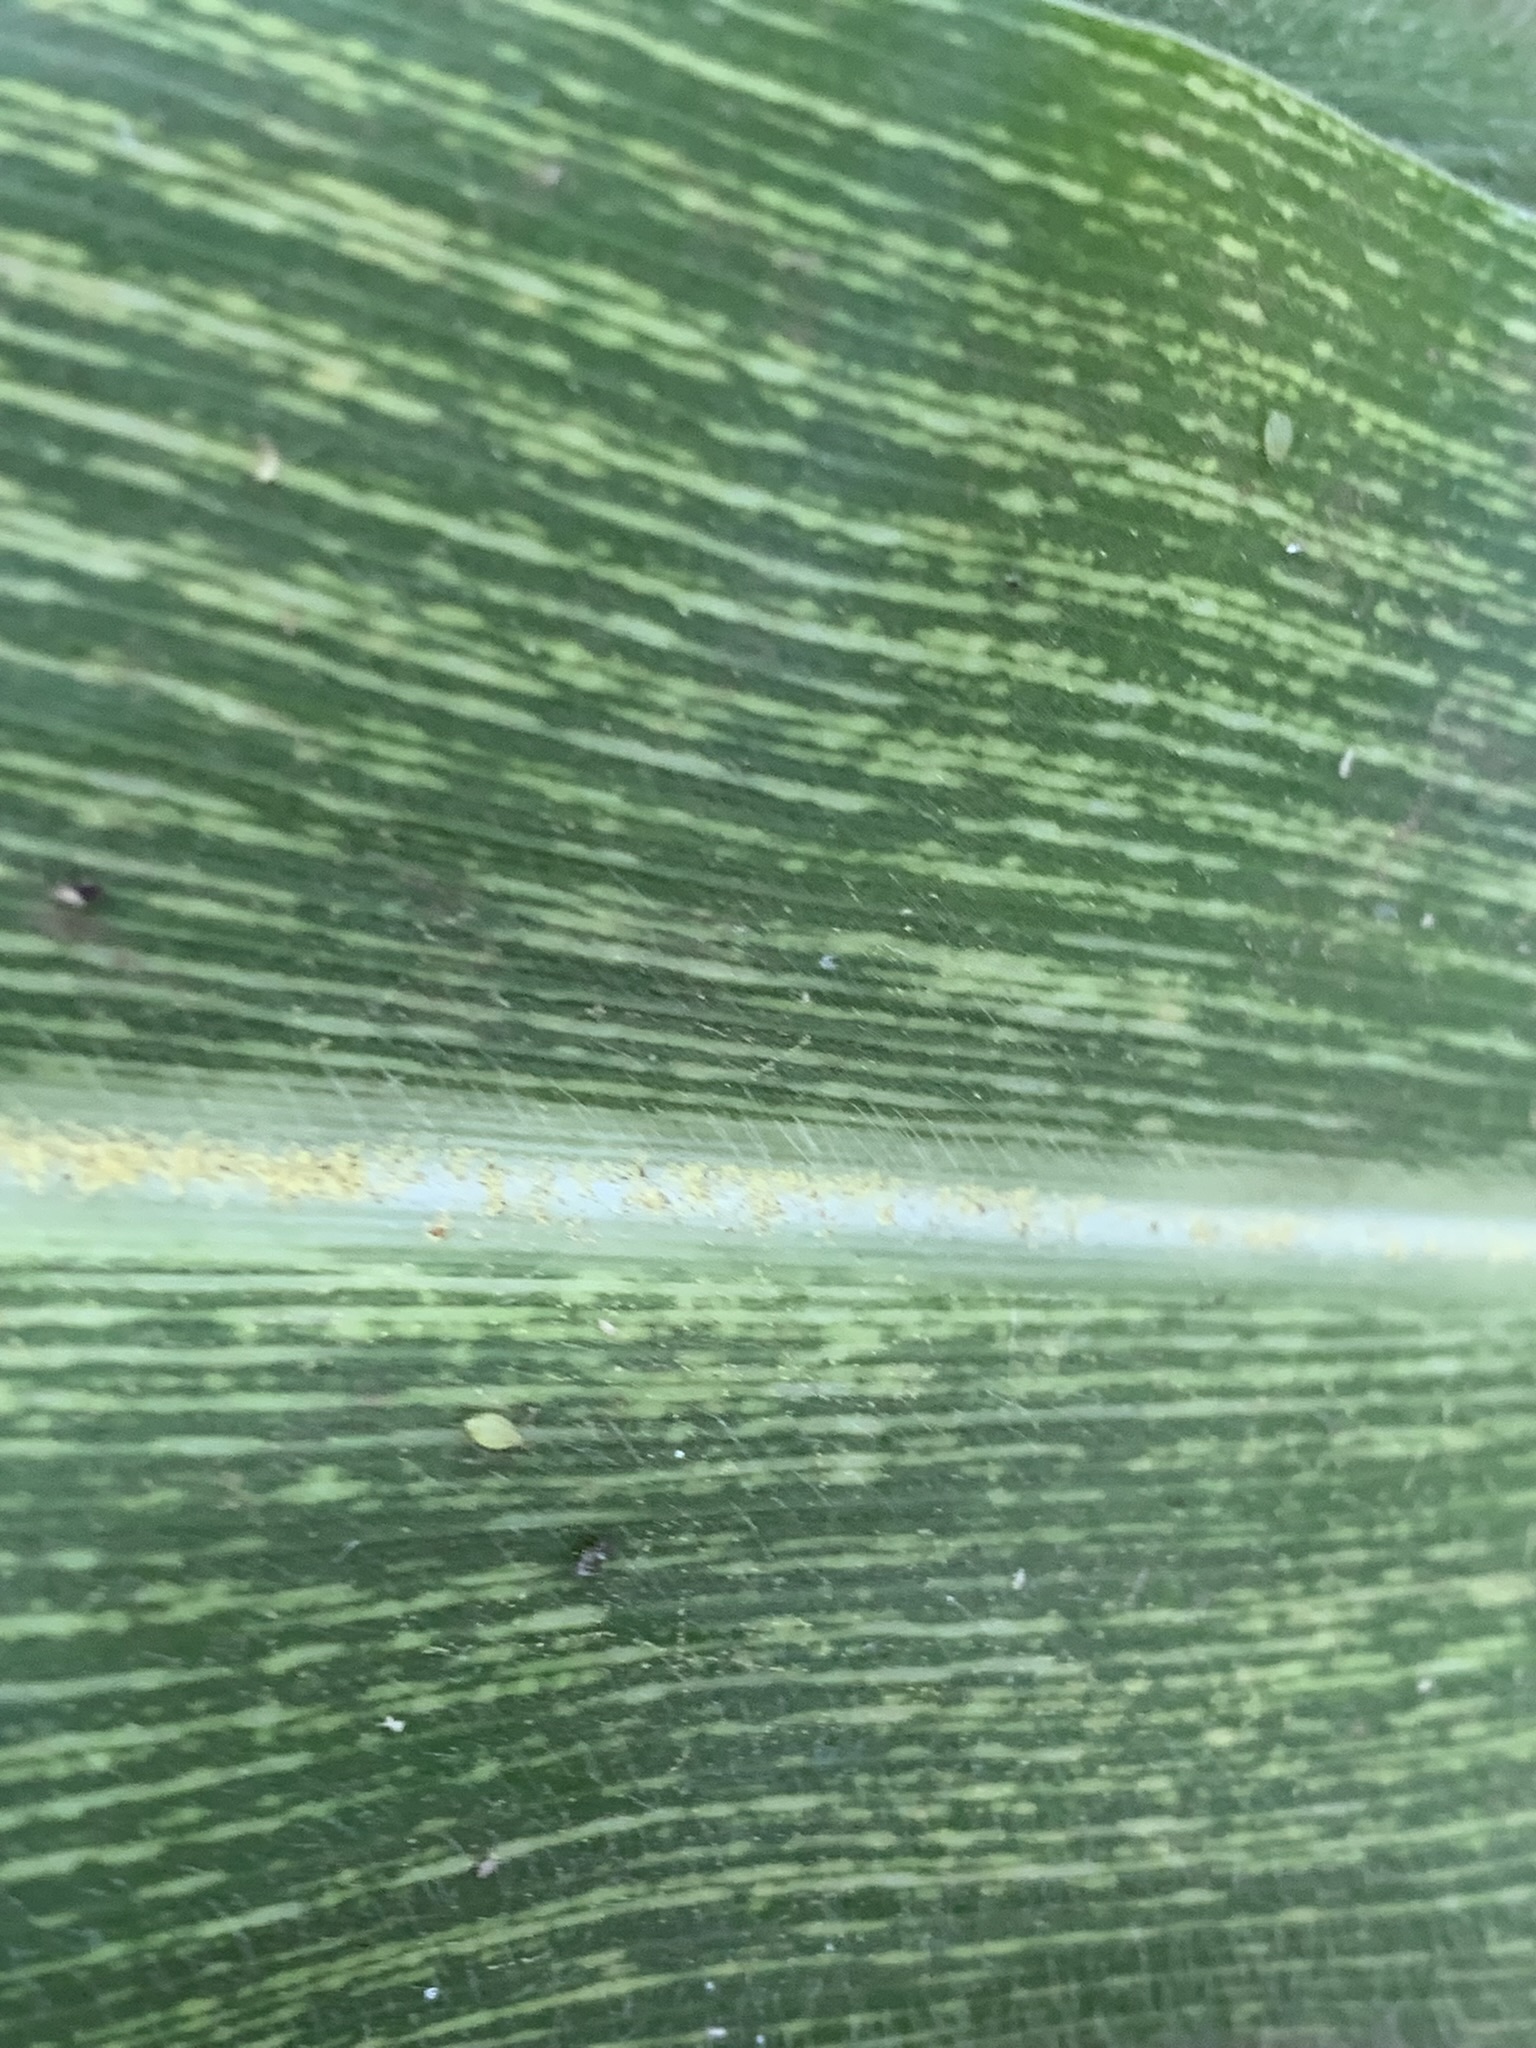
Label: MSV